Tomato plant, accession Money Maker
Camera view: tilt-top (135 deg); turntable rotation: 30 degrees
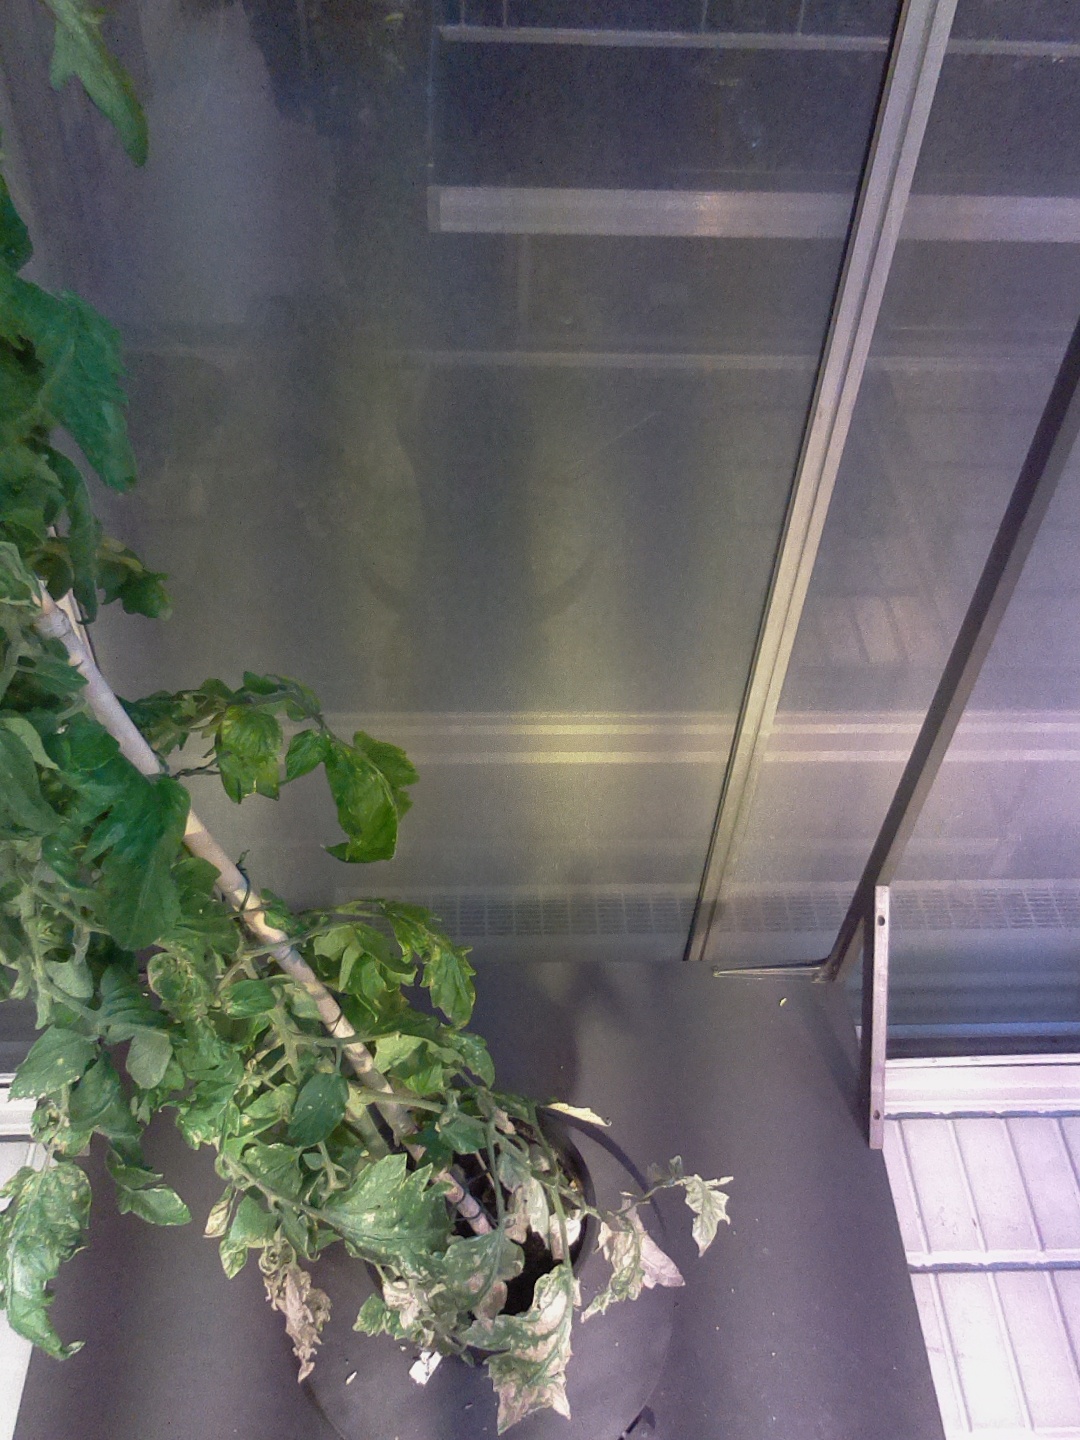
BBCH growth stage 79: 90% -100% of final fruit size